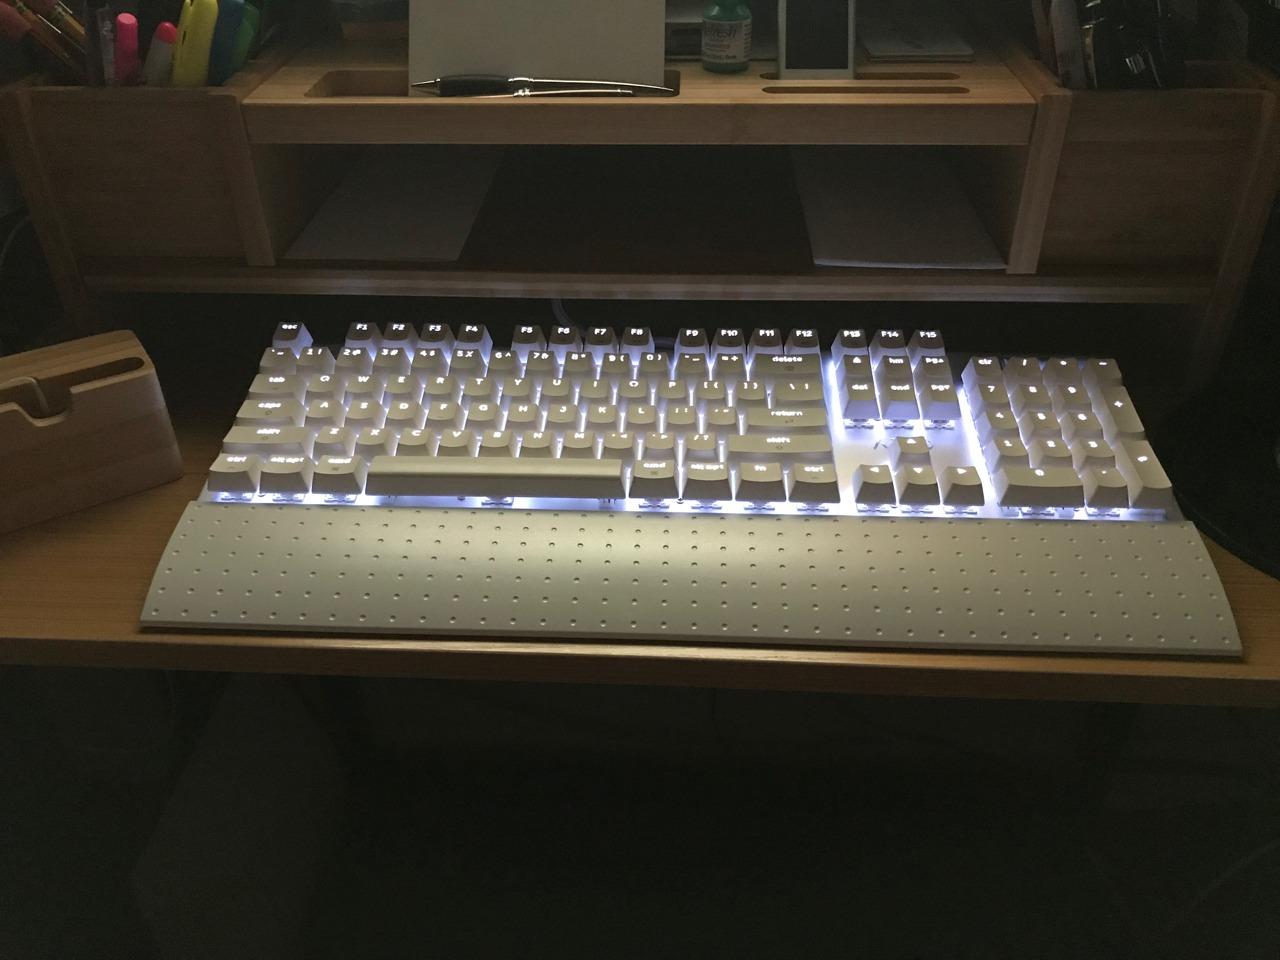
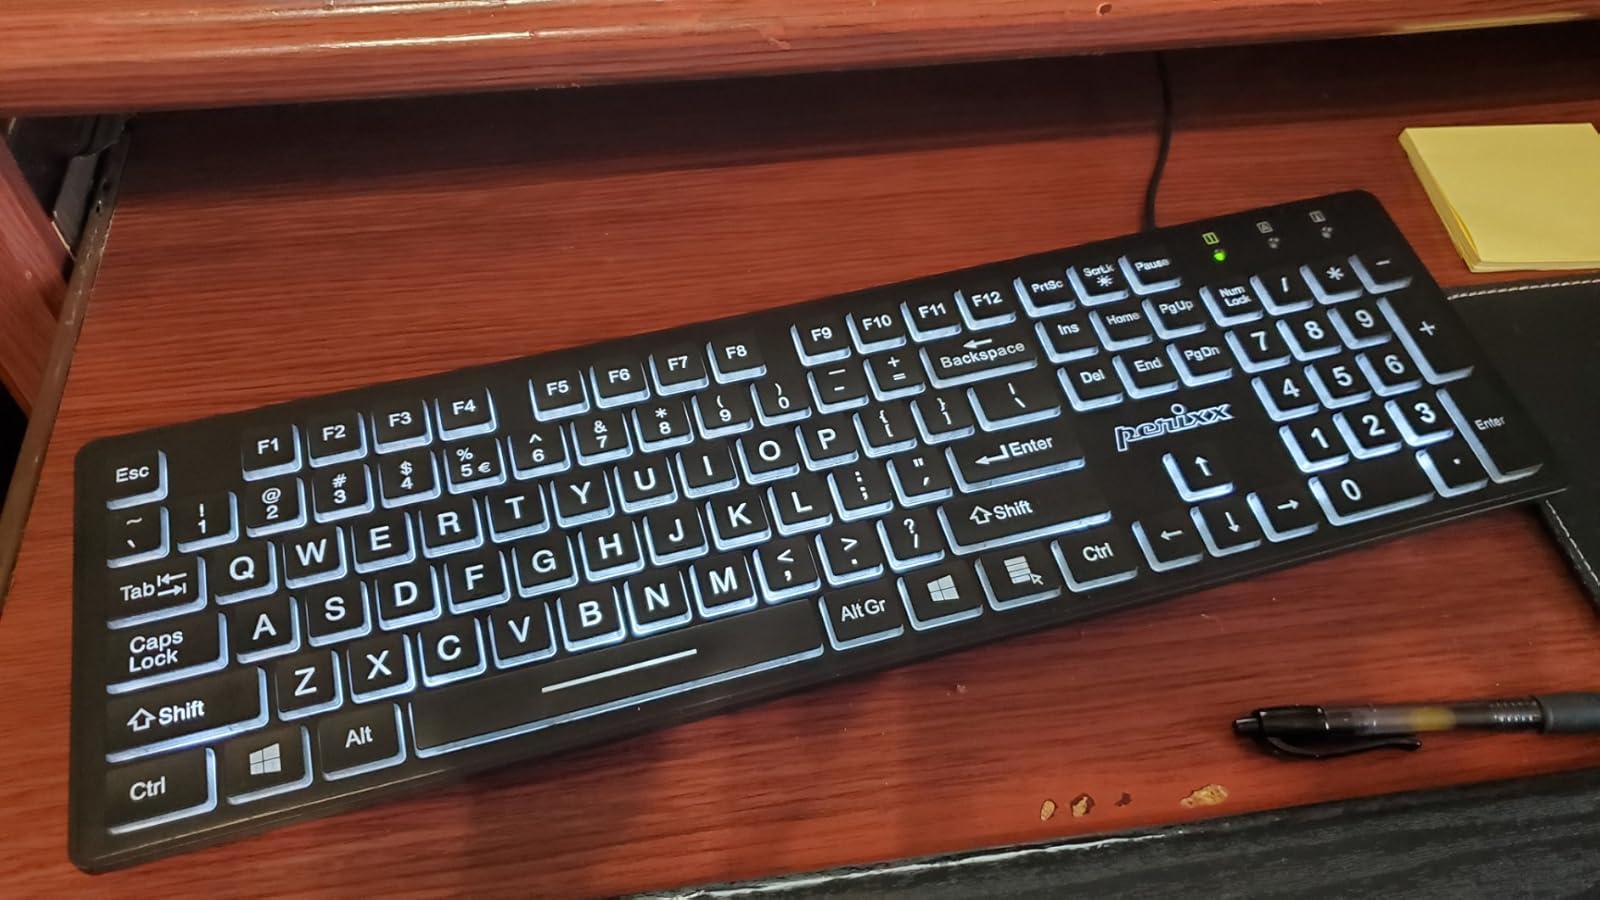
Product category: keyboard
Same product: no